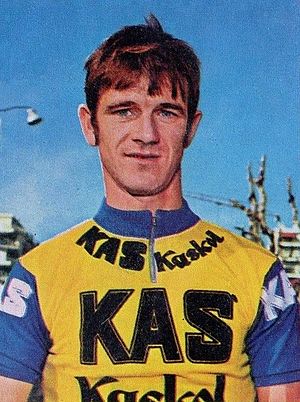
Domingo Perurena
Domingo Perurena Telletxea er en tidligere spansk professionel landevejscykelrytter. Han er mest berømt for at have vundet den prikkede bjergtrøje i Tour de France 1974. Han har også sluttet på andenpladsen sammenlagt i Vuelta a España 1975 og vandt tilsammen 12 etaper i det løb.